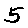
Label: 5